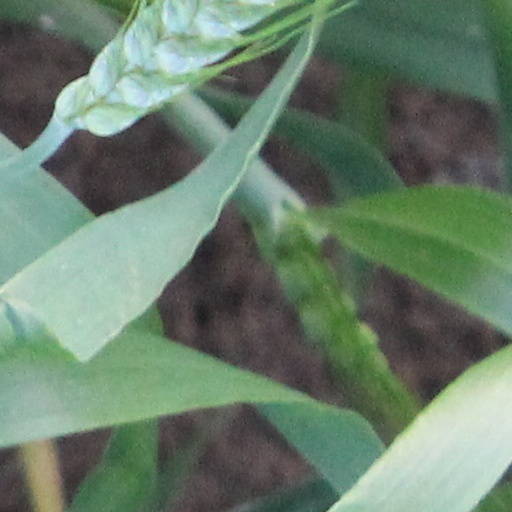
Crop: wheat